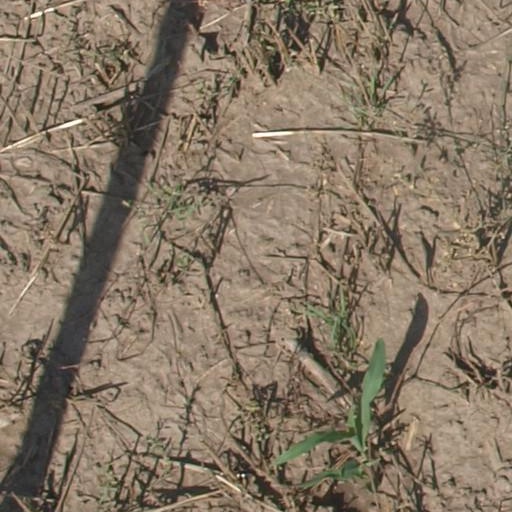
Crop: maize; corn